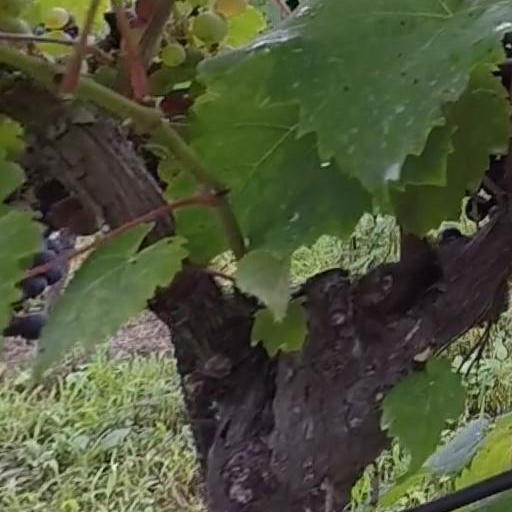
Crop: grape